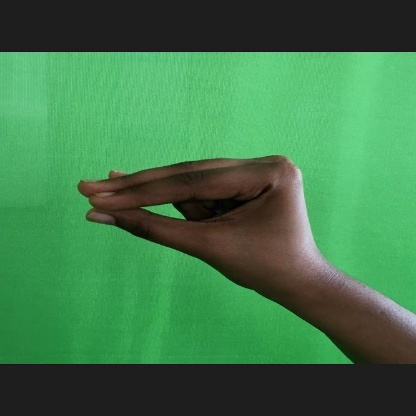
Mudra: Mukulam